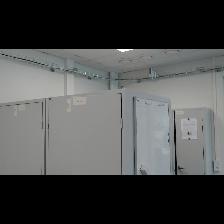
Label: NonHuman